Pamela Ronald

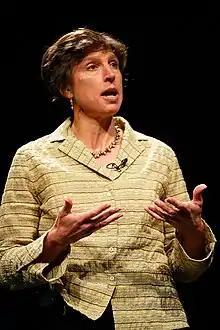
Dr. Ronald at Pop!Tech 2008

In 2009 and 2011, Ronald's laboratory reported on the discovery of a bacterial protein that they believed was the activator of Xa21-mediated immunity. These reports were described by "ScienceWatch" as "hot" and "highly cited". In 2013, Ronald retracted both scientific papers, notifying the scientific community that two bacterial strains had been mixed up. The error was discovered when new laboratory members Rory Pruitt and Benjamin Schwessinger were unable to replicate previous results. As a result, the laboratory carried out a lengthy and painstaking process, re-confirming the genotypes of all the laboratory strains in their collection. Examination of the bacterial strains and rice seed stocks indicated that one of the bacterial strains involved in key experiments had been mislabeled. Researchers also discovered that results of one of the tests that had been performed were highly variable. In a blog post at "Scientific American", Ronald describes the 18-month process leading to the retraction. The retractions were also reported on by "The Scientist". Retraction watch, a website that shines light on problems with papers and educates and celebrates research ethics and good practices stated, "that this was a case of scientists doing the right thing". As part of a story about the importance of setting the record straight, in 2014, "Nature" magazine also covered the Ronald retraction.